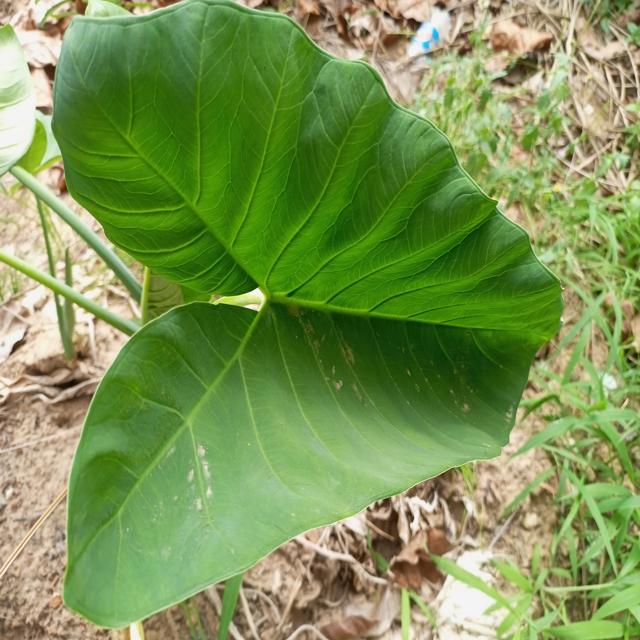
Label: Early_Blight